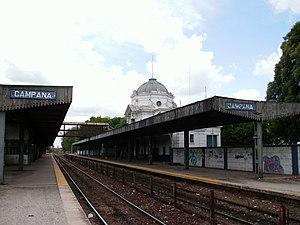
Campana est une ville de la province de Buenos Aires, en Argentine, et le chef-lieu du partido ou parti de Campana. Elle se trouve sur la rive droite du Río Paraná.